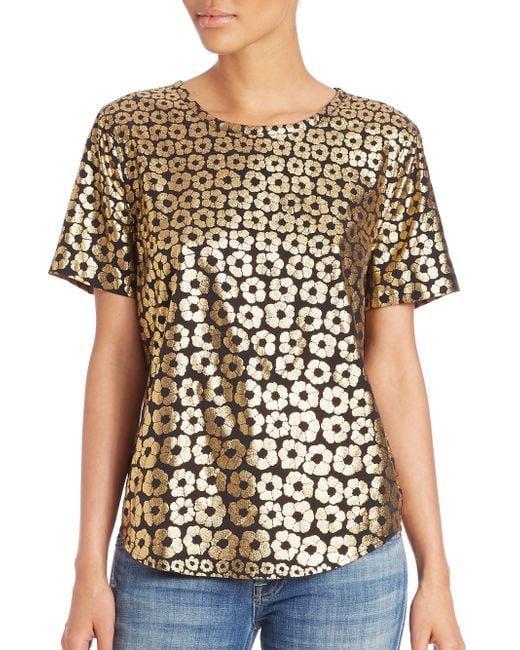
Goldenes Top mit Rundhalsausschnitt und Blumendruck für Damen